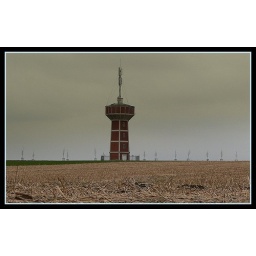
The old water tower in Riemst